Ernest Mallet

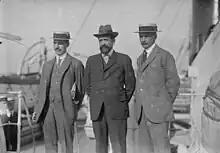
Basil Phillott Blackett and Octave Homberg and Ernest Mallet in 1915 arriving in New York City to appeal for financial aid

Ernest Mallet (June 10, 1863 – December 5, 1956) was a regent of the Bank of France and a member of the Anglo-French Financial Commission during World War I.